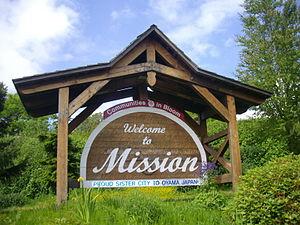
Mission est une municipalité de district de la Colombie-Britannique, au Canada. Elle est située au nord du Fraser, approximativement à 70 km à l'est de Vancouver et à 10 km au nord d'Abbotsford.